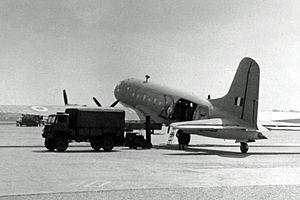
Le Handley Page Hastings fut conçu en vue de remplacer l'Avro York, en service dans la RAF, comme avion de transport à long rayon d'action. Le Hastings effectua son vol initial en mai 1946. 151 exemplaires ont été construits en 1946 et 1951.